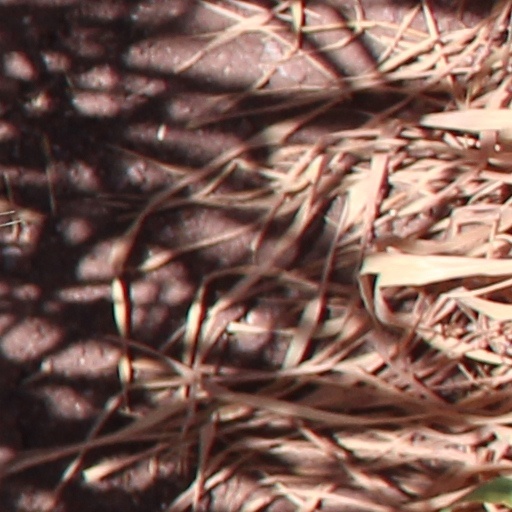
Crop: wheat